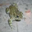
Label: frog